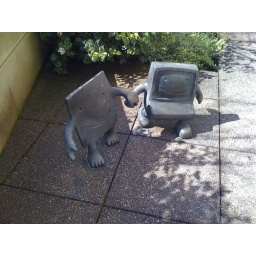
strange computer and paper in harmony sculpture